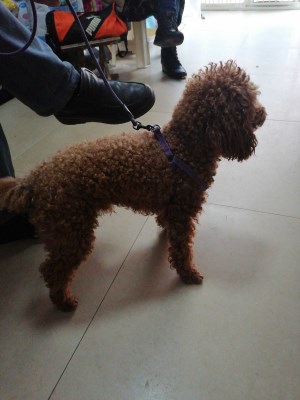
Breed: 7449-n000128-teddy